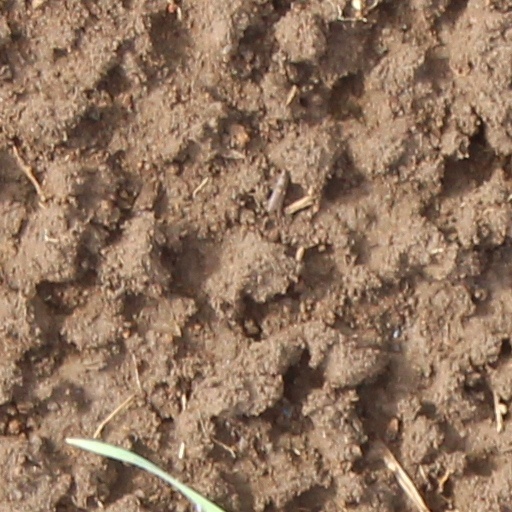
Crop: wheat